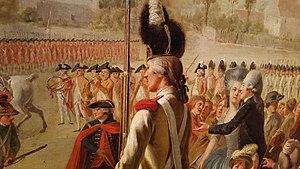
Revue du régiment de Condé vers 1780 (détail de la musique), Musée historique de Strasbourg.
Les musiques militaires existent essentiellement depuis la seconde moitié du XVIIᵉ siècle, c'est-à-dire à l’époque de Louis XIV. Elles donnent du faste au cérémonial militaire et entretiennent un répertoire musical collectif. La musique militaire est parfois confondue avec les sonneries ou les tambours de la céleustique qui concerne plus spécialement les répertoires de signaux pour la transmission des ordres, mais qui utilise aussi des instruments de musique.